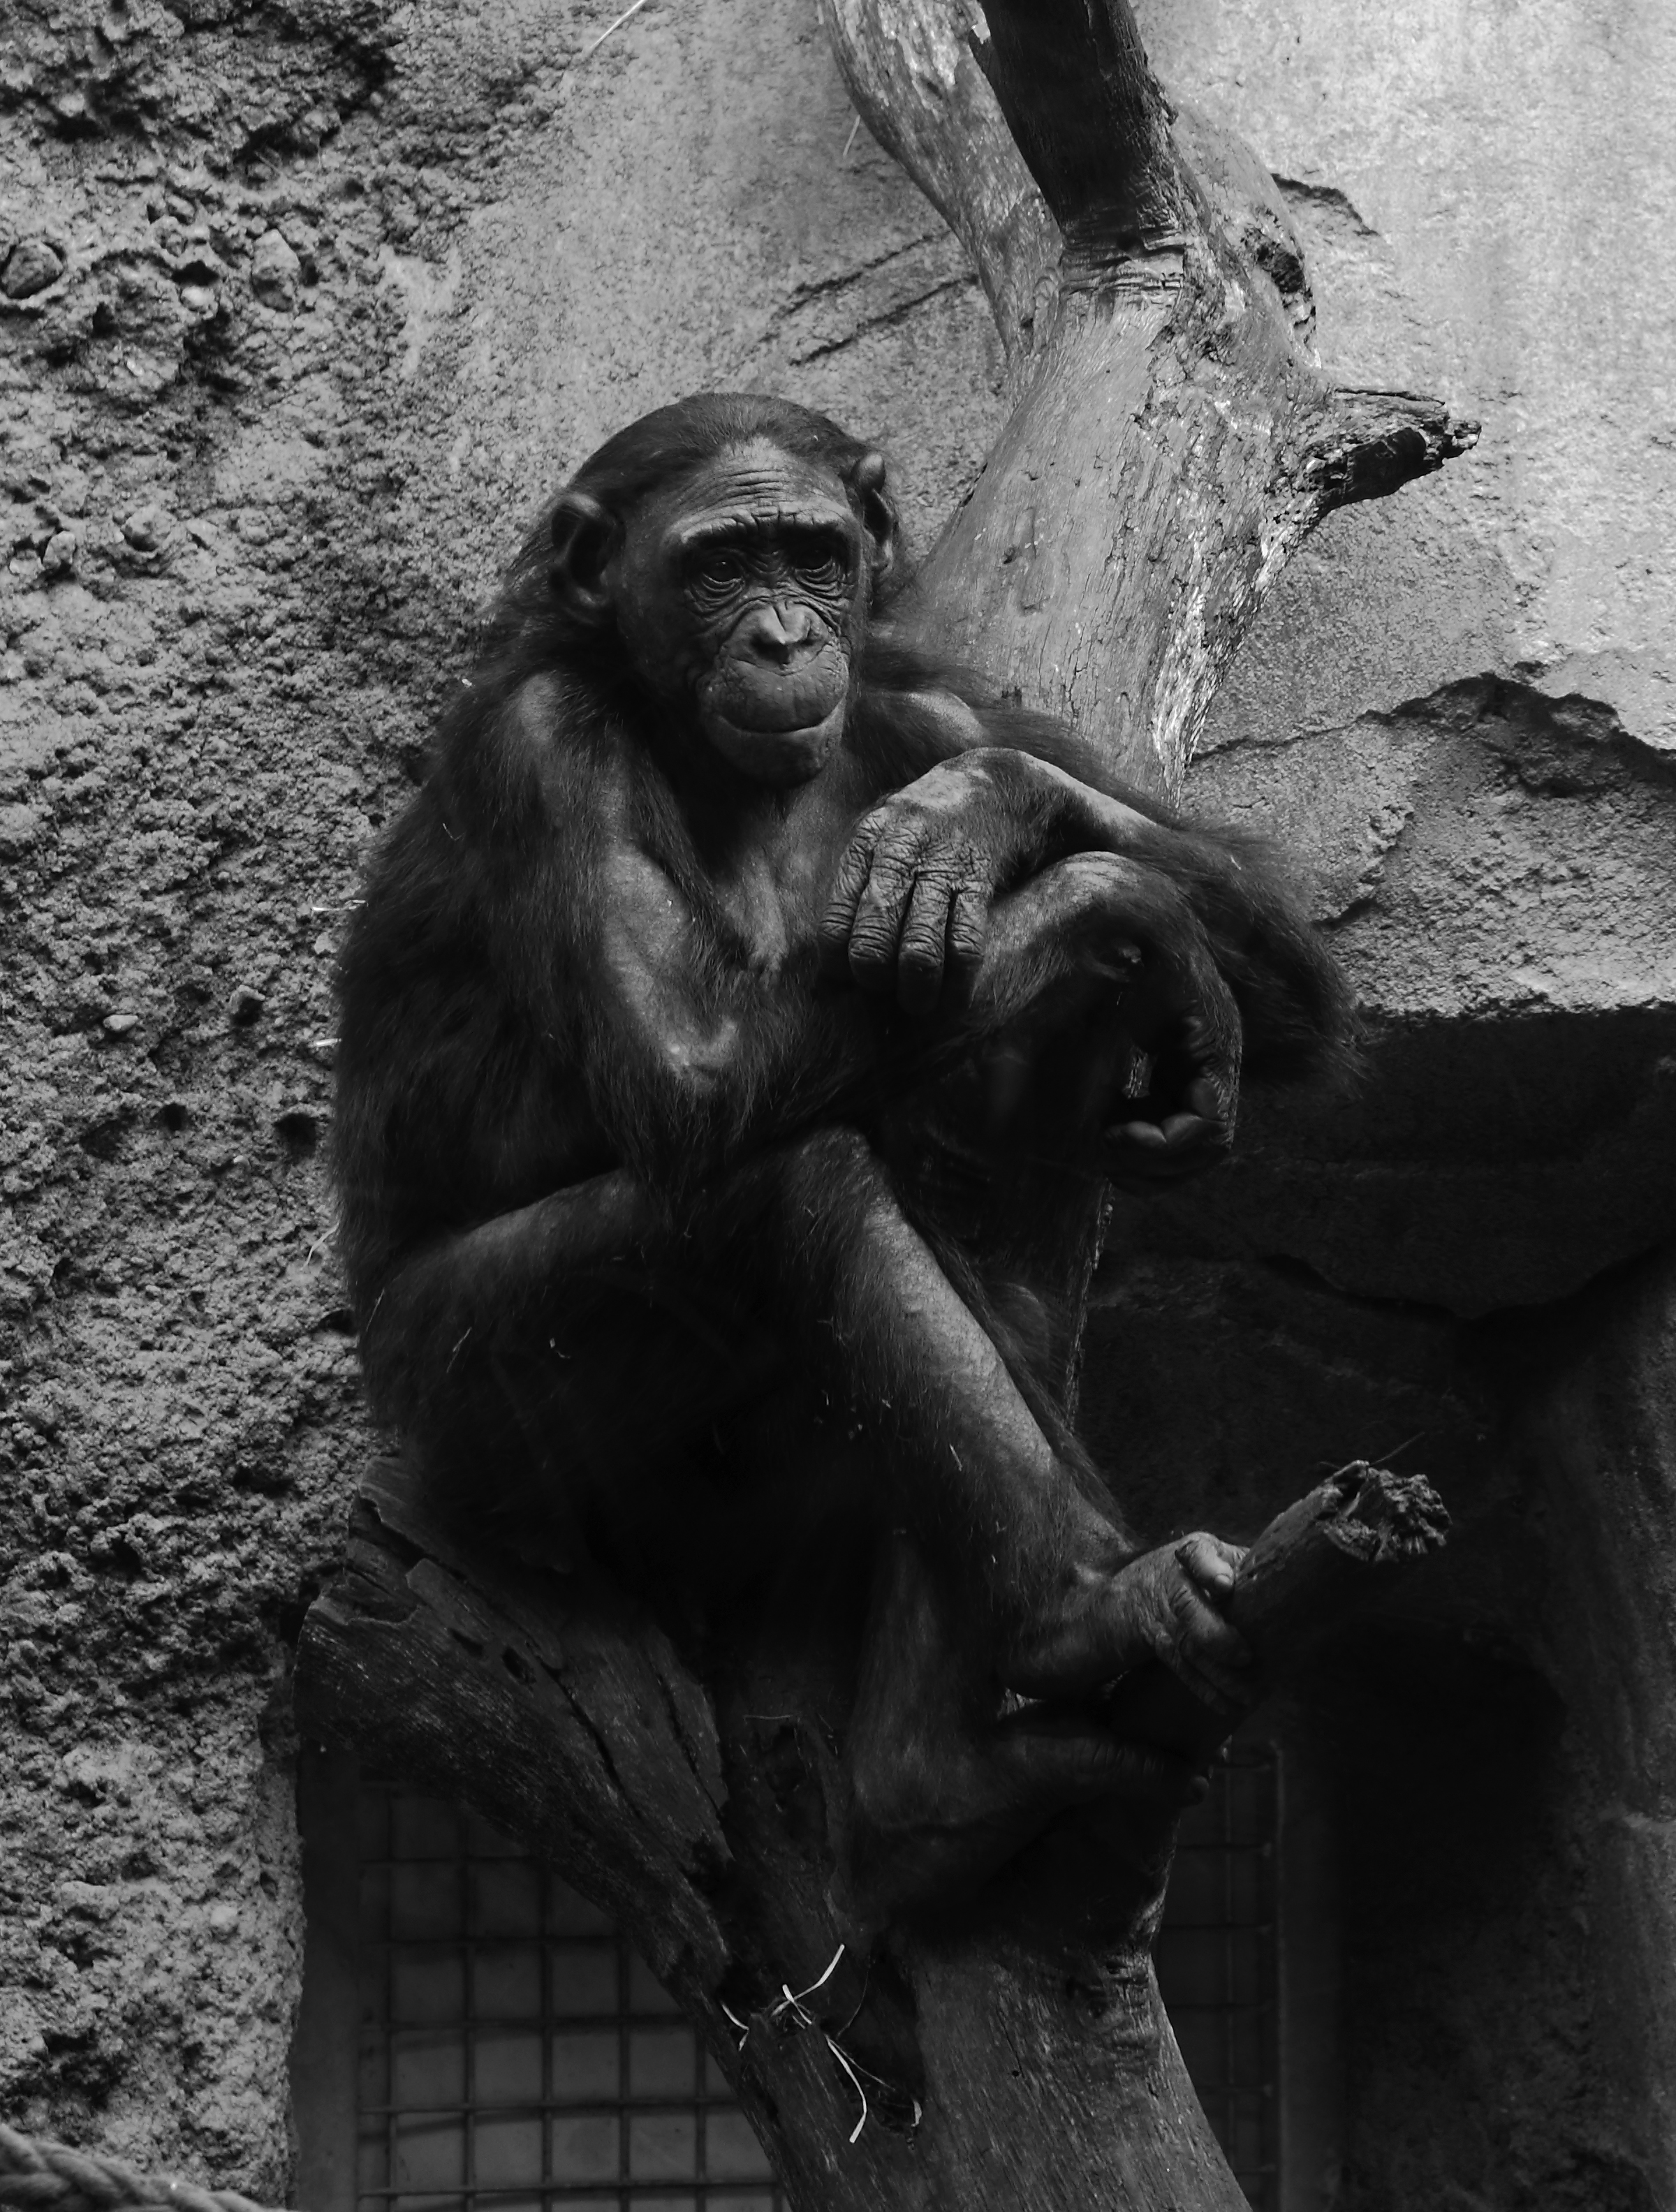
nature, black and white, animal, monument, wildlife, wild, statue, zoo, portrait, relax, africa, human, black, monochrome, primate, chimpanzee, bw, blackandwhite, sculpture, blackwhite, tropic, ape, cool, pose, germany, alemania, allemagne, sw, schwarzweiss, schwarzweis, natur, tier, posture, primates, afrika, tropisch, affe, tierportrt, portrt, tierfoto, menschenaffe, frankfurtmain, frankfurtammain, frankfurtam, frankfurtamain, francfort, germania, hesse, hassia, hessen, frankfurt, canoneos5dmarkiii, schwarzweissfotografie, relaxed, coolness, bonobo, zoologischergarten, schimpanse, tropen, primat, zoologicalgarden, afrikanisch, monochrome photography